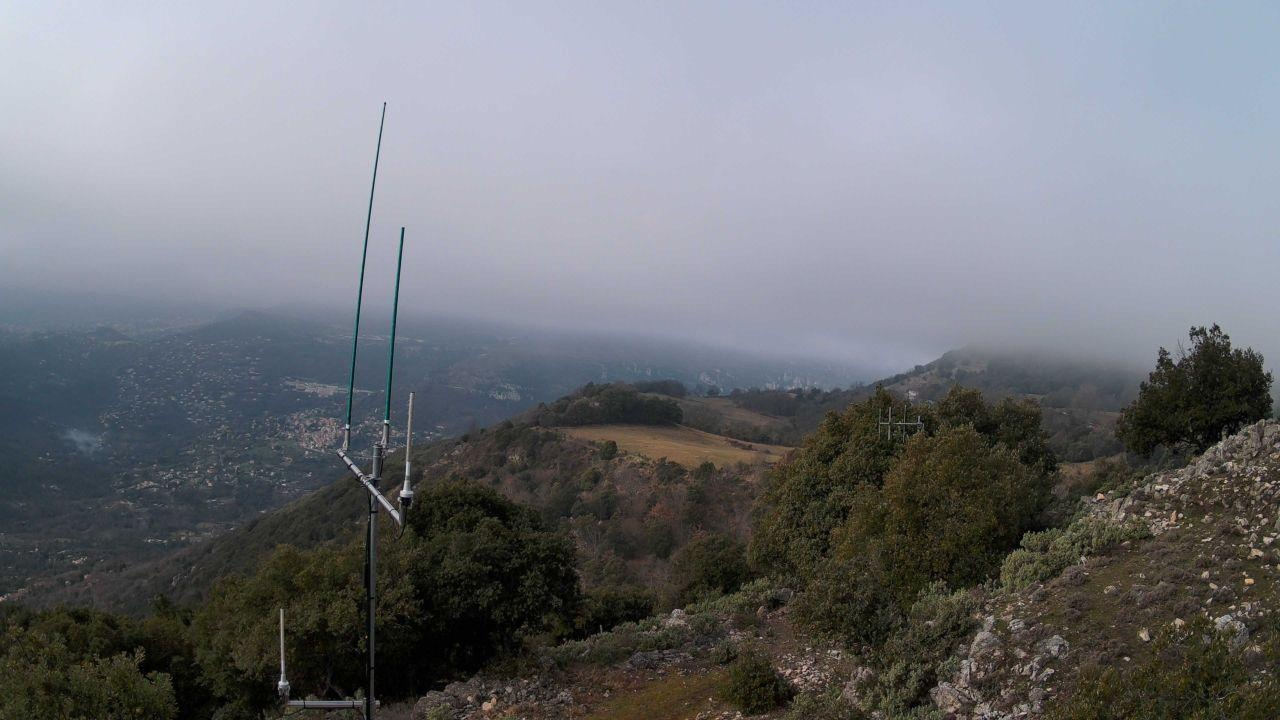
Fire: no
Smoke: yes